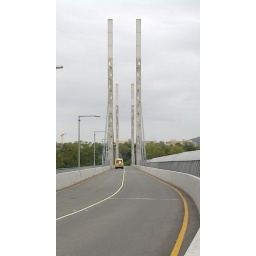
Crossing the Eleanor Schonell bridge in a Translink bus